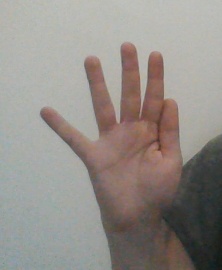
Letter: sheen